Baker Mayfield

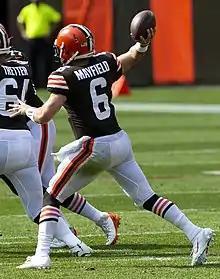
Mayfield in 2020

In Week 1 against the Ravens, Mayfield threw for 189 passing yards, a touchdown and an interception in a 38–6 loss. He bounced back in Week Two, against the Bengals, finishing with 218 passing yards, two touchdowns and an interception in the Browns' 35–30 win. In Week 6 against the Steelers, Mayfield completed 10 of 18 passes for 119 yards, with one touchdown, two interceptions and took four sacks during the 38–7 loss. Mayfield was replaced by Case Keenum in the third quarter due to aggravation of a minor rib injury he suffered in the previous week's game. In Week 7, against the Cincinnati Bengals, Mayfield struggled early, as the only one of his first five pass attempts which was caught was an interception, but later completed 22 of 23 passes for 297 yards and a career-high five touchdowns – the last one to Donovan Peoples-Jones with 11 seconds remaining in the fourth quarter – leading the Browns to a stunning 37–34 comeback victory. Mayfield was named AFC Offensive Player of the Week for his performance in Week 7.